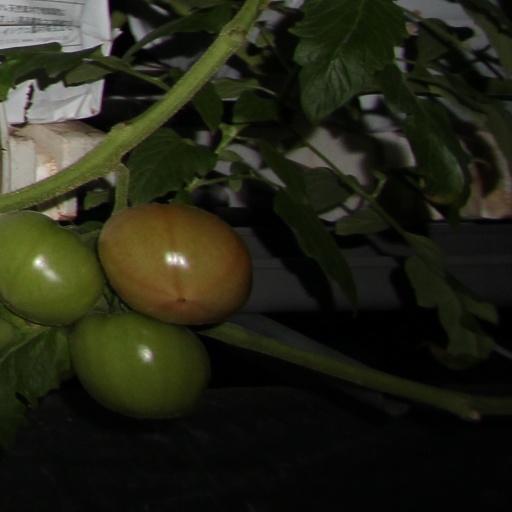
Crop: tomato